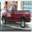
Label: pickup_truck